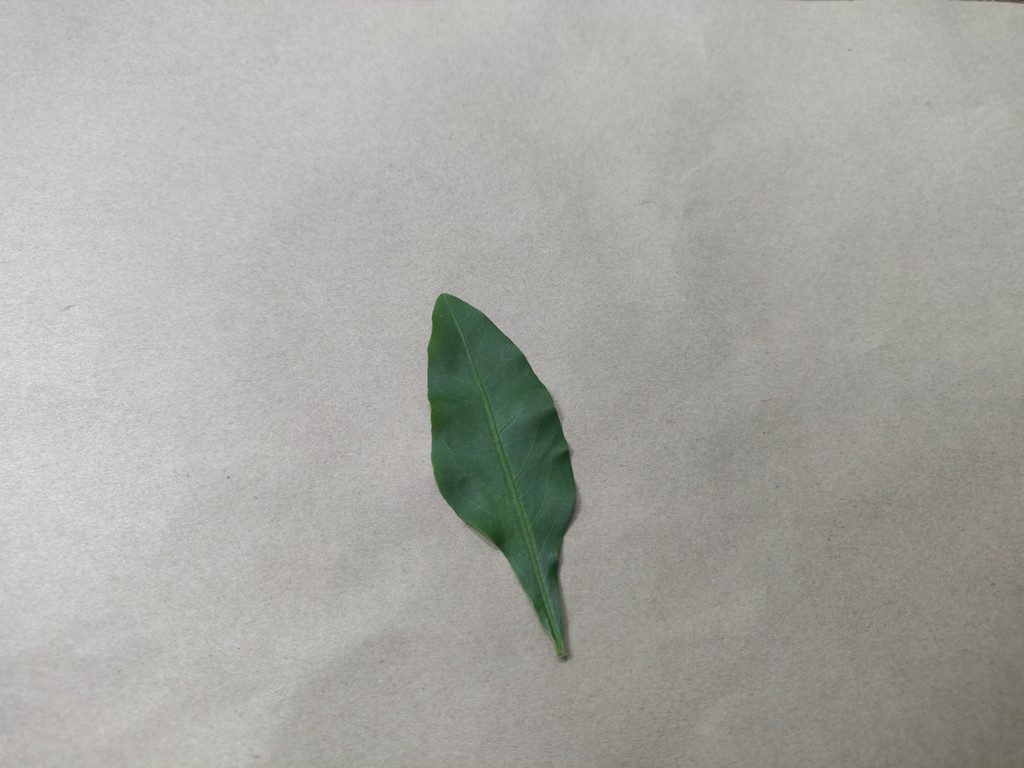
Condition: Healthy
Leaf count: single
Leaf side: front